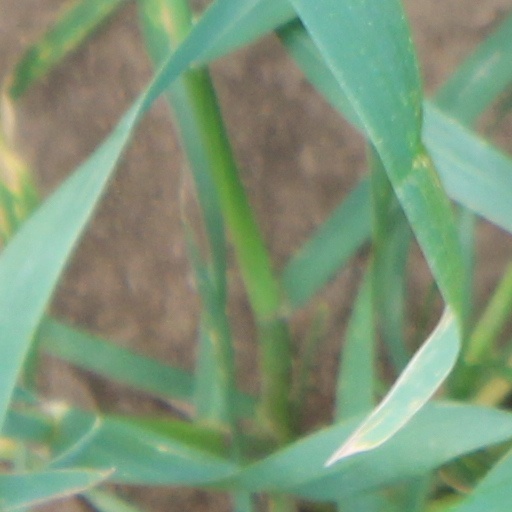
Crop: wheat